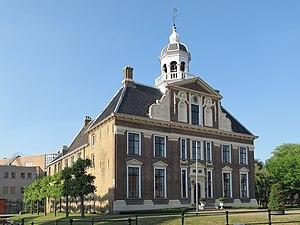
Heerenveen est une commune et ville de la province de Frise, aux Pays-Bas. Fondée en 1551, elle comptait 42 831 habitants au 1ᵉʳ août 2006.